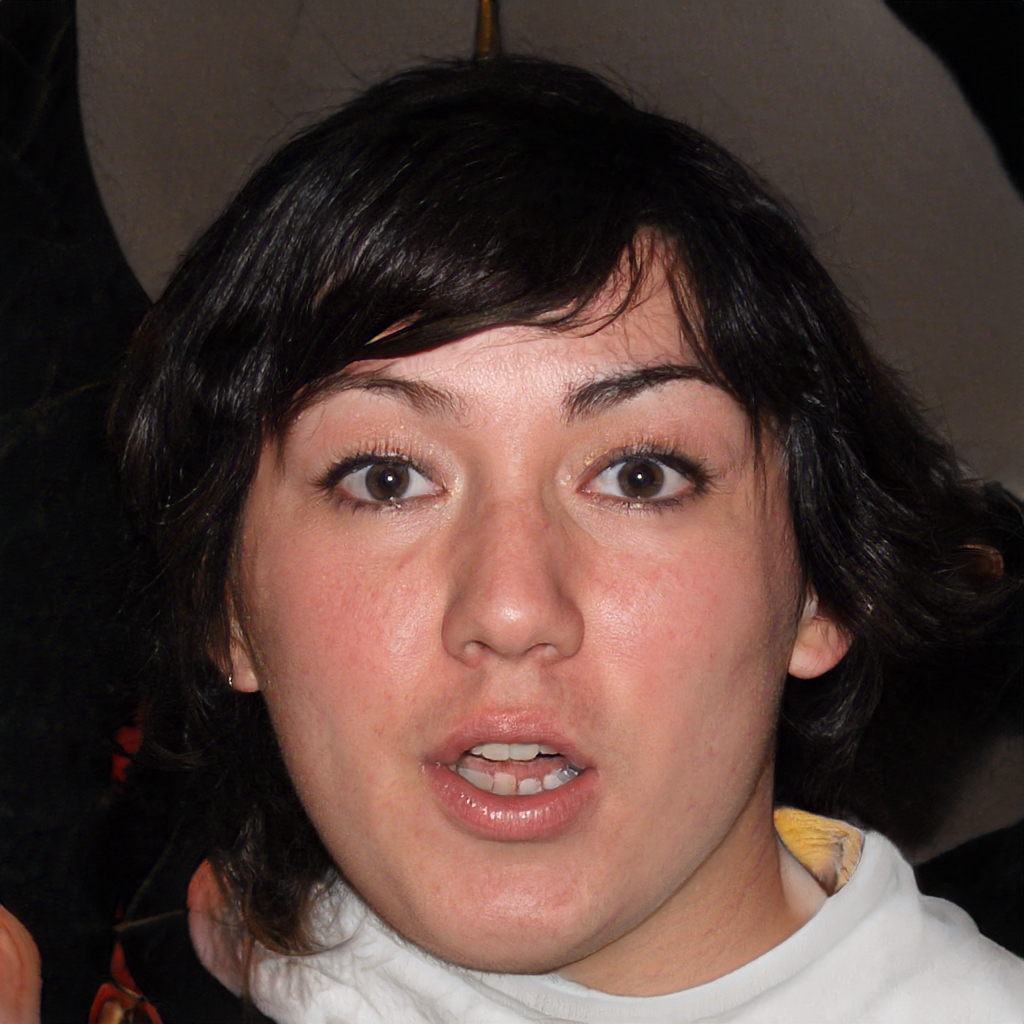
Portrait style: Real Portrait